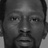
Emotion: neutral